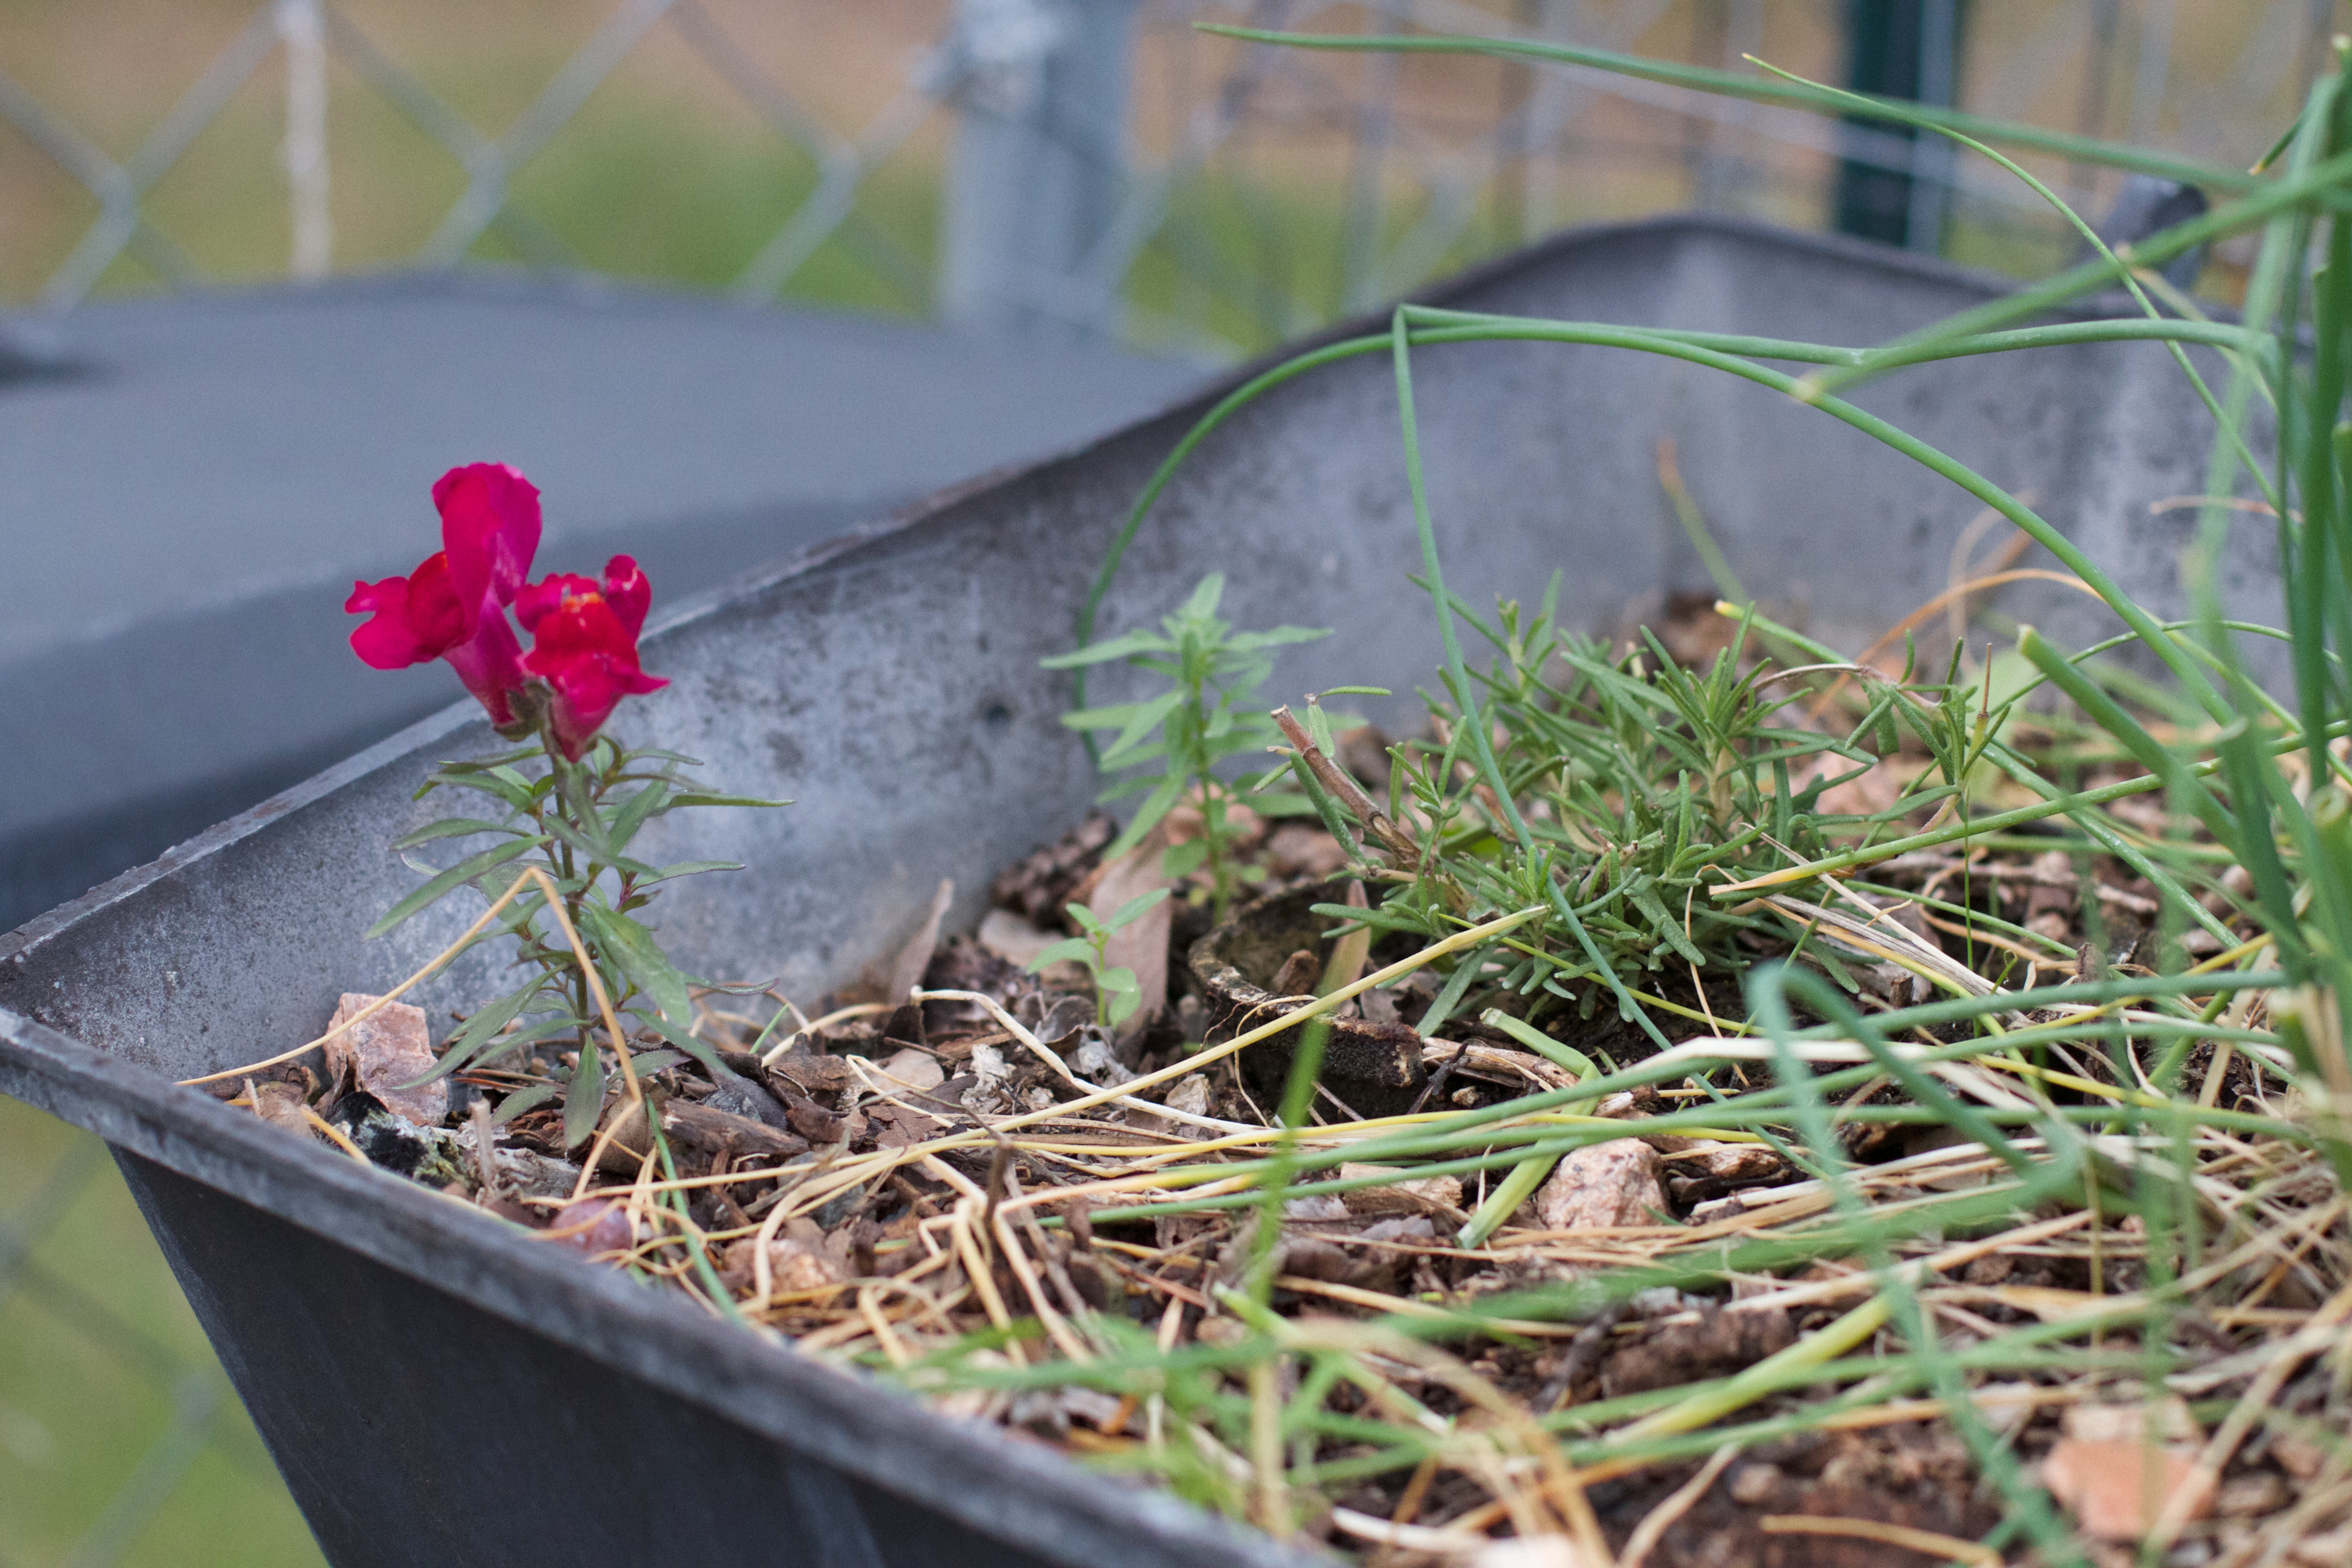
grass, plant, lawn, leaf, flower, herb, soil, garden, flora, flowering plant, grass family, land plant